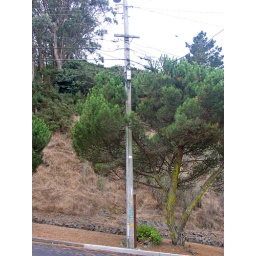
Wooden arm set in ground with pole butt. There is an issue, what good an arm does is anyones guess.